Catalan independence movement

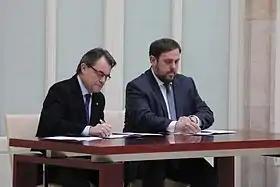
Artur Mas and Oriol Junqueras, signing the 2012–2016 governability agreement on 19 December 2012

In November 2005, Omnium Cultural organized a meeting of Catalan and Madrid intellectuals in the Círculo de bellas artes in Madrid to show support for ongoing reform of Catalan Statute of Autonomy, which sought to resolve territorial tensions, and among other things better protect the Catalan language. On the Catalan side, a flight was made with one hundred representatives of the cultural, civic, intellectual, artistic and sporting world of Catalonia, but on the Spanish side, except Santiago Carrillo, a politician from the Second Republic, did not attend any more. The subsequent failure of the statutory reform with respect to its objectives opened the door to the growth of Catalan sovereignty.